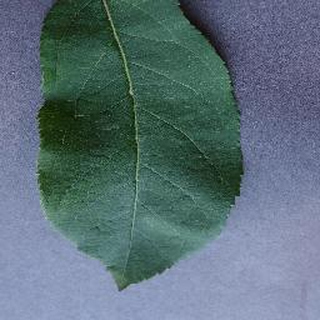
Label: healthy_apple